Refuge (ecology)

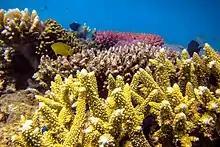
Biodiverse coral reef community

A refuge is a concept in ecology, in which an organism obtains protection from predation by hiding in an area where it is inaccessible or cannot easily be found. Due to population dynamics, when refuges are available, populations of both predators and prey are significantly higher, and significantly more species can be supported in an area.